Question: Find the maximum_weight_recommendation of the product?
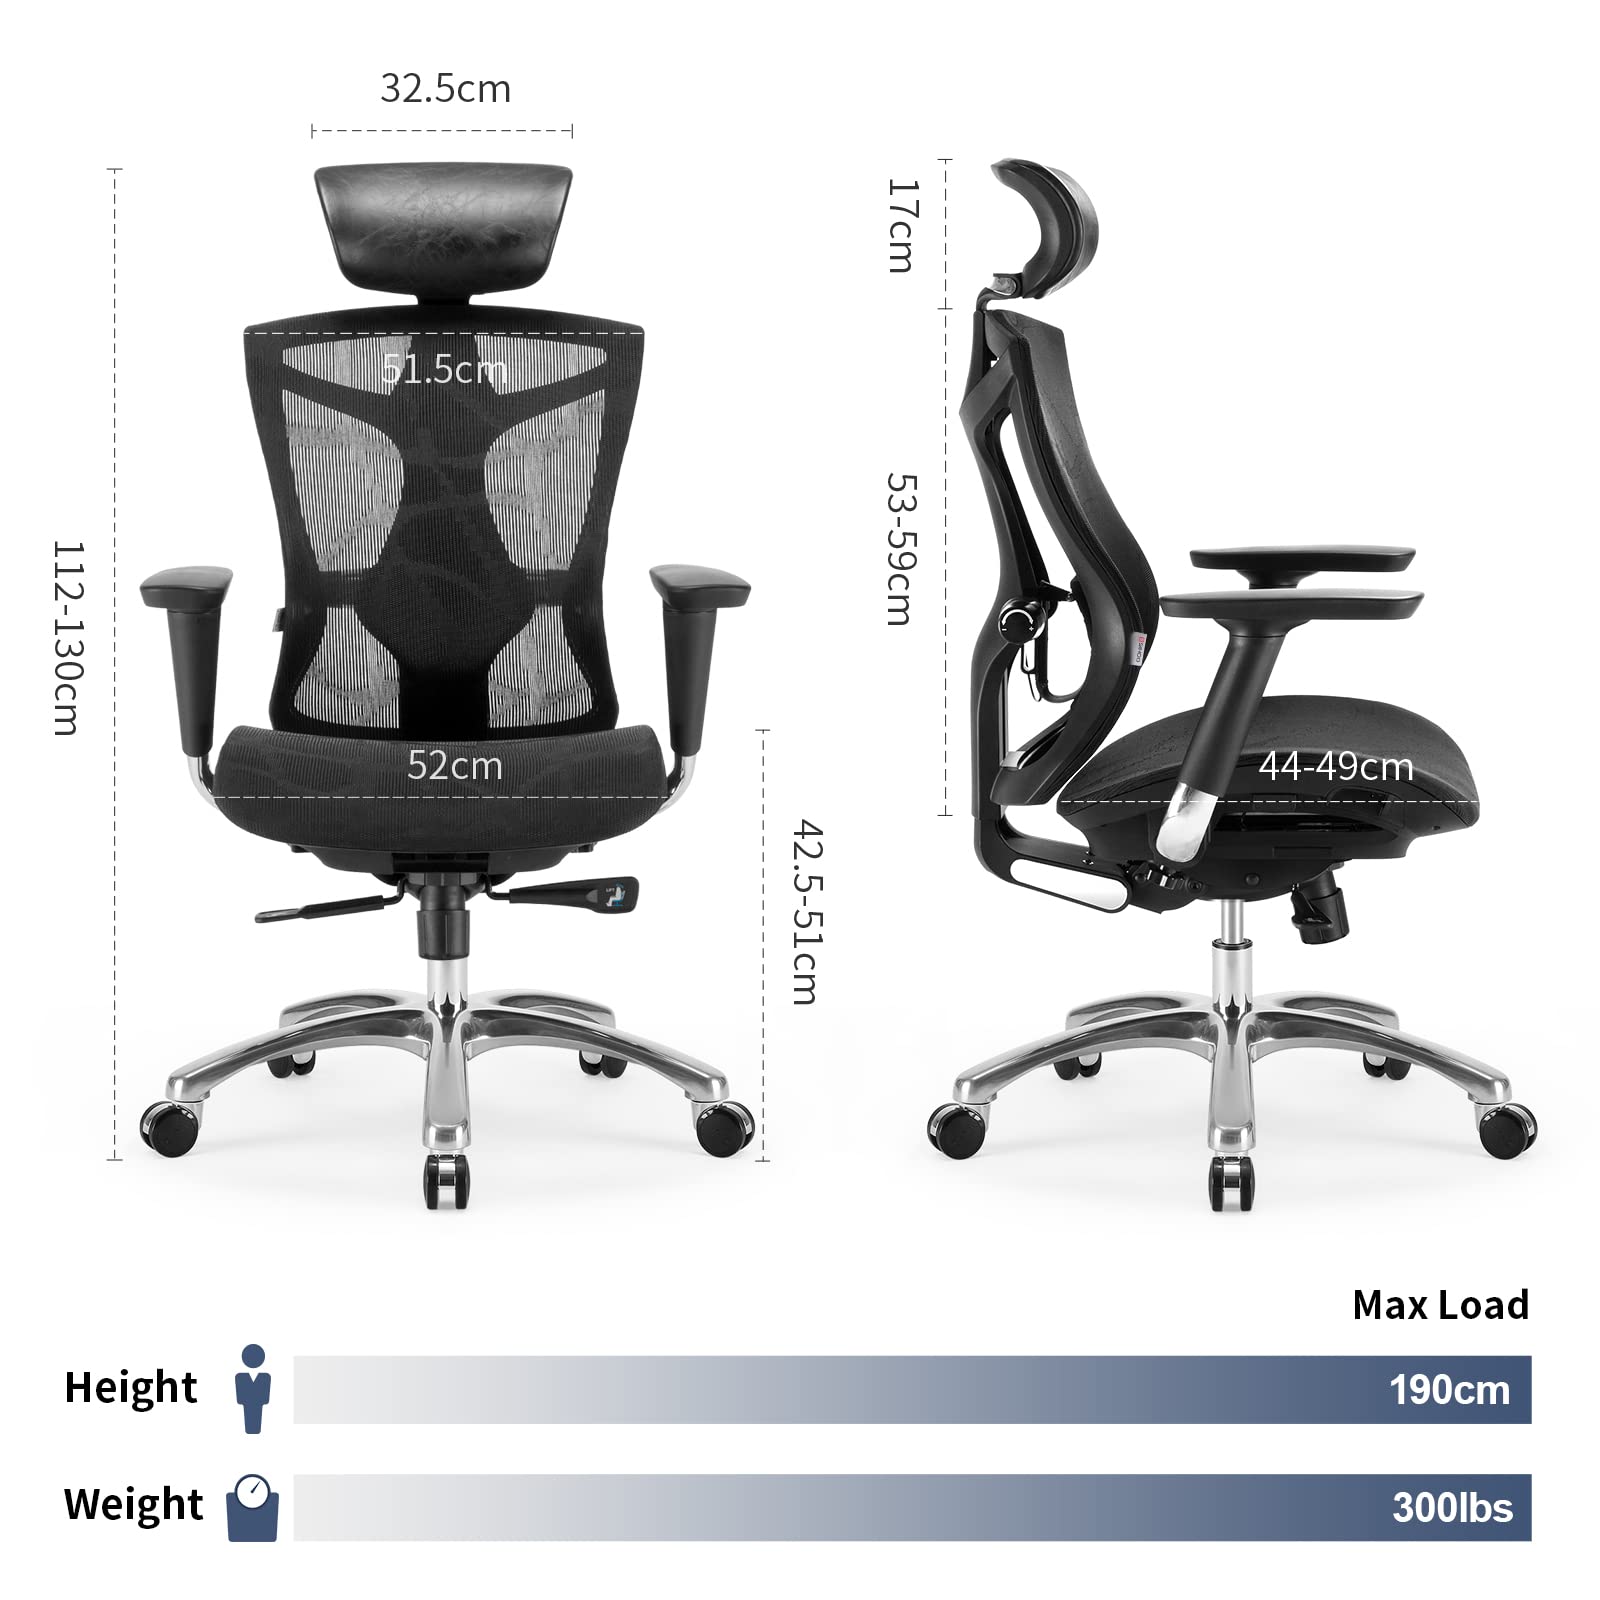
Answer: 300 pound